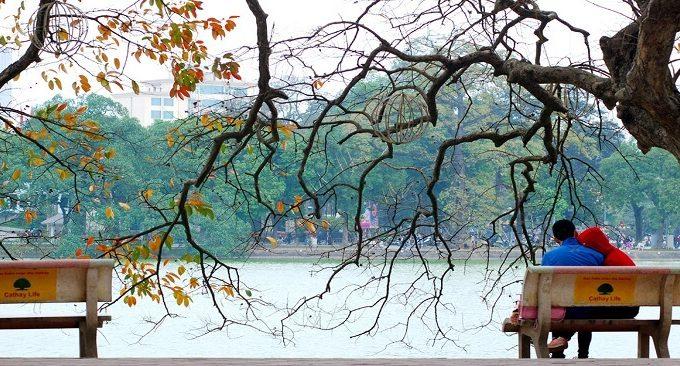
trên ghế đá bên phải có người đang ngồi